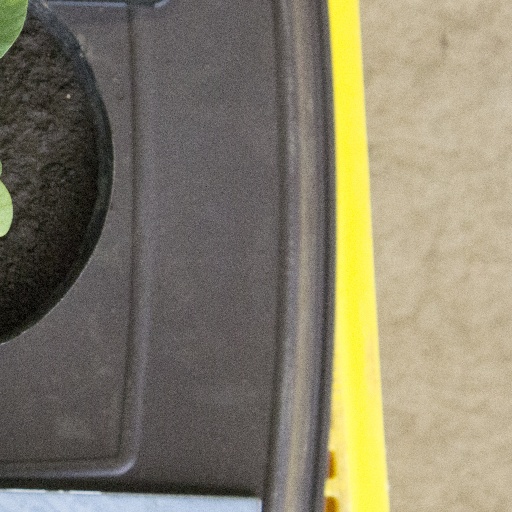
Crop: soybean